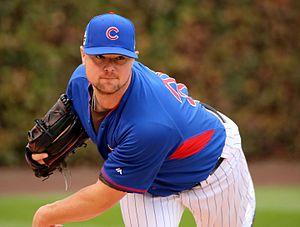
Jonathan Tyler Lester est un lanceur gaucher des Cubs de Chicago de la Ligue majeure de baseball.